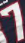
Number: 7